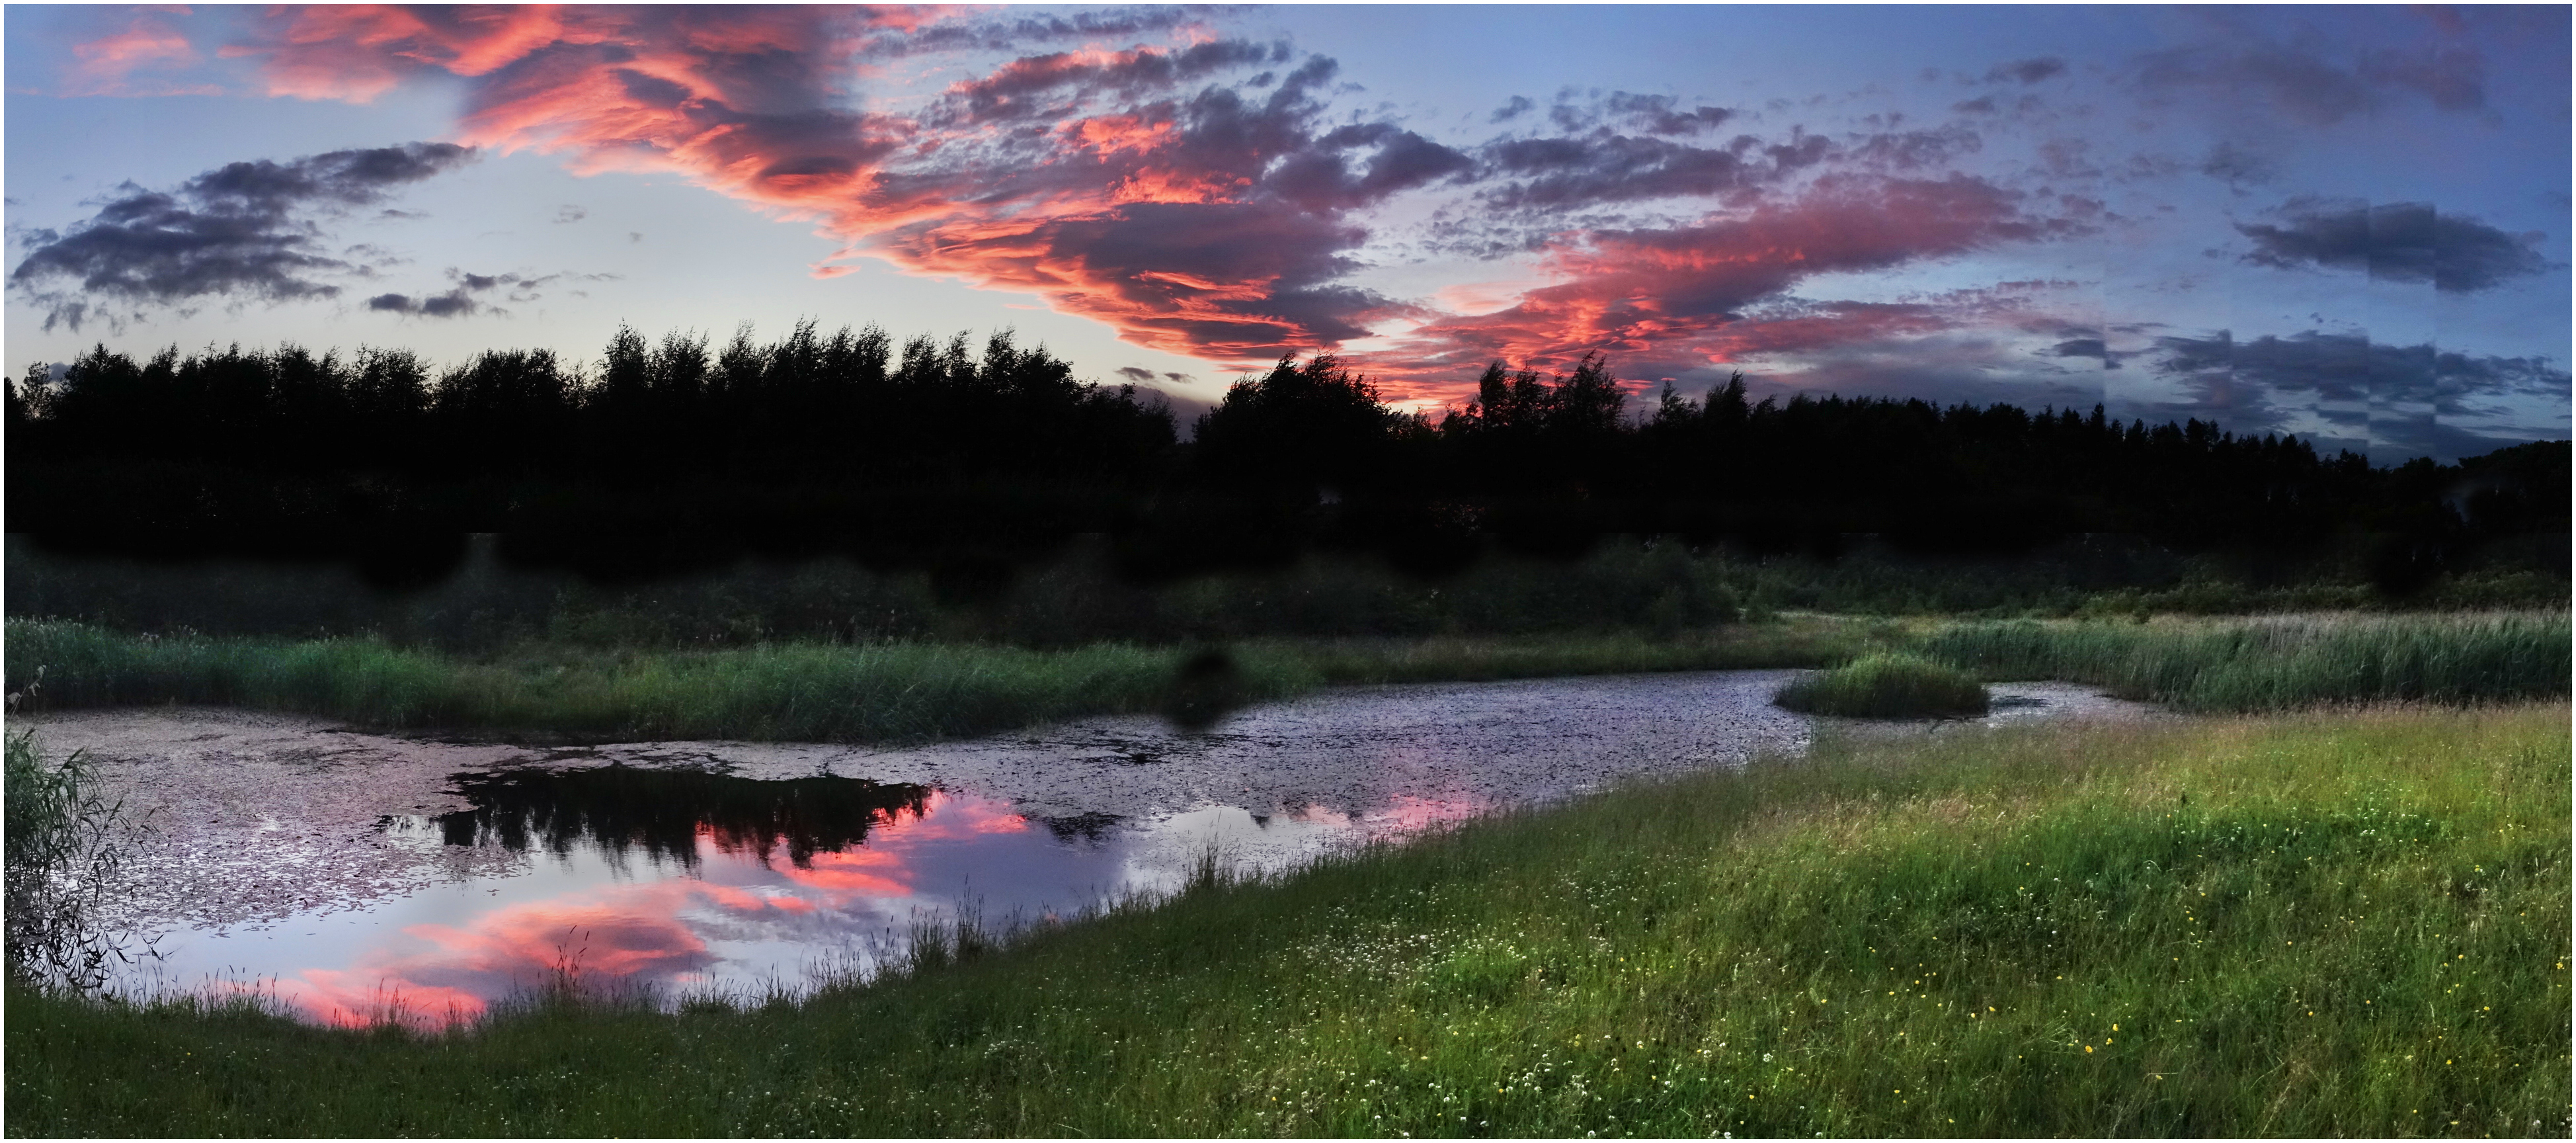
water, marsh, wilderness, mountain, sky, sun, sunset, night, meadow, prairie, cloudy, lake, pond, panoramic, evening, orange, reflection, small, autumn, blue, skies, grassland, wetland, reflections, sony, wakefield, habitat, late, loch, ecosystem, tundra, outwood, natural environment